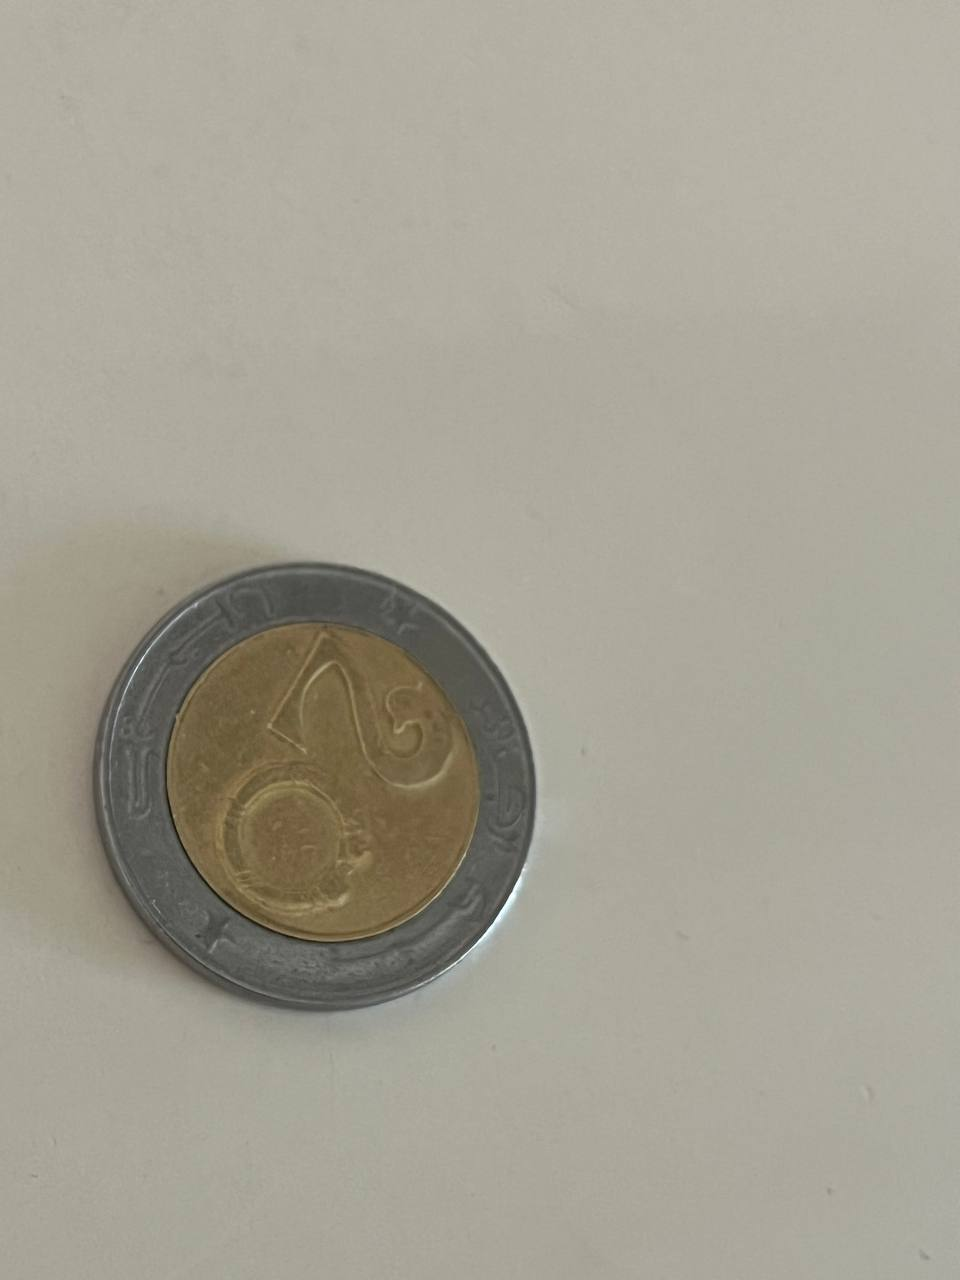
Denomination: 20DZDP